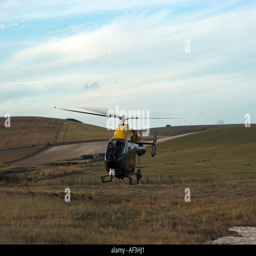
a police helicopter taking off from a field